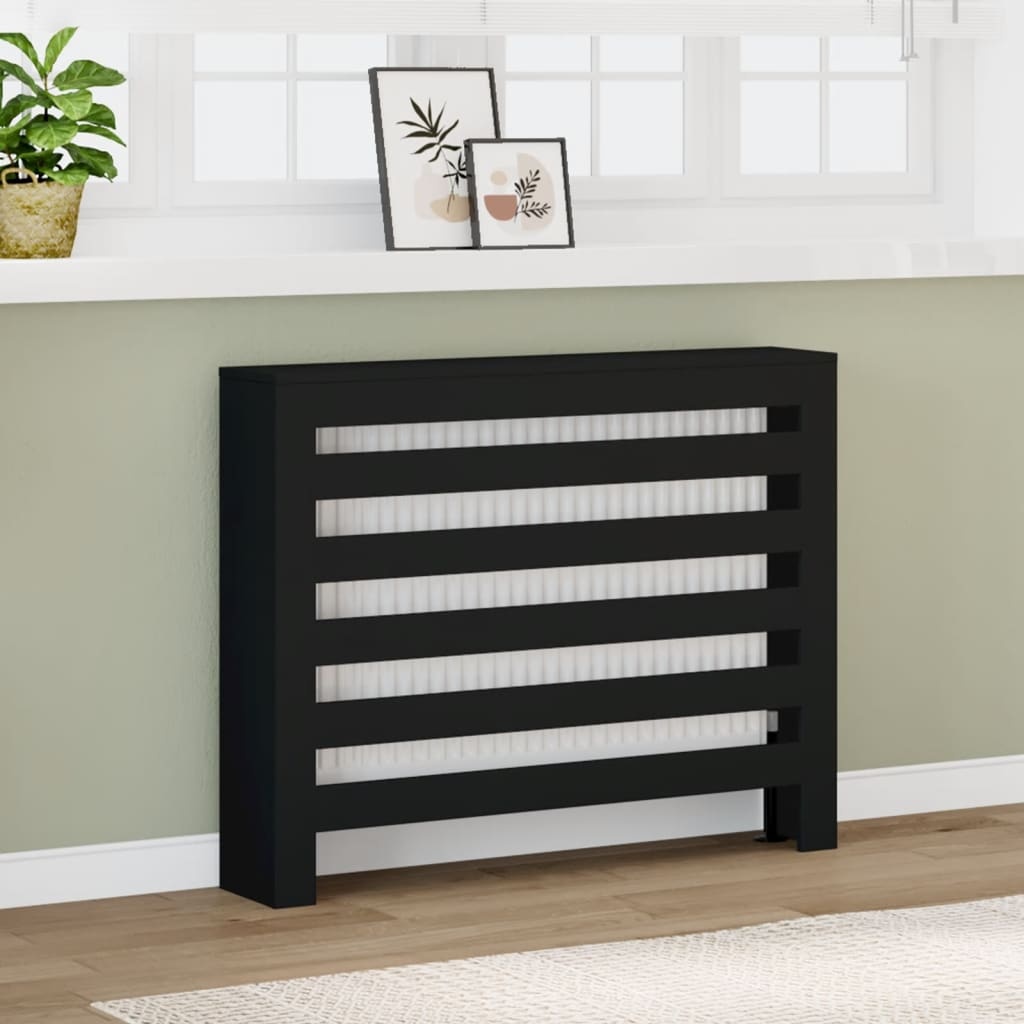
Kryt na radiátor černý 104 x 20 x 82 cm kompozitní dřevo
Tento kryt na radiátor představuje dokonalý doplněk do vašeho obývacího pokoje. Materiál s dlouhou životností: Kompozitní dřevo je mimořádně kvalitní, má hladký povrch a vyznačuje se pevností, stabilitou a odolností proti vlhkosti. Moderní vzhled: Zaujme svým moderním laťkovým designem, který se hodí do každého interiéru. Je jak praktickým, tak i stylovým doplňkem do vašeho obývacího pokoje. Snadná údržba: Díky hladkému povrchu se kryt na radiátor snadno čistí vlhkým hadříkem a vyžaduje méně údržby. Praktická polička: Tento kryt na radiátor je navržen tak, aby dodal vašemu topení dekorativní charakter a zároveň vám poskytl více prostoru pro zarámované fotografie, knihy, dekorace apod. Varování: Aby se zabránilo jeho převrácení, je třeba tento produkt upevnit ke zdi pomocí dodaného příslušenství. Barva: černá Materiál: kompozitní dřevo Rozměry: 104 x 20 x 82 cm (D x Š x V) S vodorovnými lamelami Montáž nutná: ano Legal Documents: Další informace o tom, jak předcházet překlopení nábytku naleznete zde
Brand: vidaXL
Category: Home & Garden > Household Appliance Accessories > Heating Radiator Accessories > Heating Radiator Reflectors